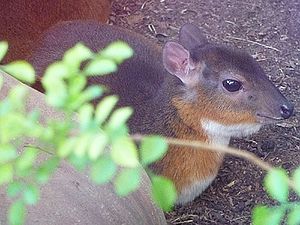
Kongeantilope
I en zoologisk have
Kongeantilopen er en vestafrikansk antilope, der anses for at være verdens mindste. Den har en skulderhøjde på 25 cm og en vægt på 2½-3 kg. Et karakteristisk træk er de lange slanke ben, hvor bagbenene er dobbelt så lange som forbenene. Kun hanner har horn. De er korte, glatte og spidse og måler op til 3 cm i længden. Den bløde pels er rødlig til gyldenbrun med en hvid underside.